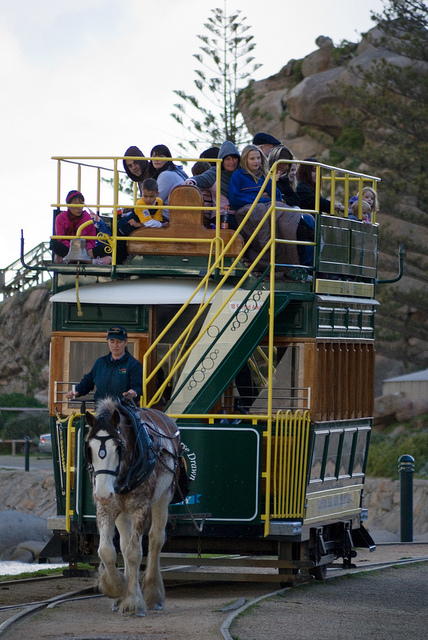
Double decker bus being pulled by a Clydesdale horse.